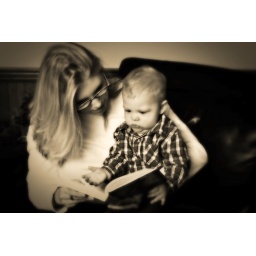
Baby boy portrait with mother in chair